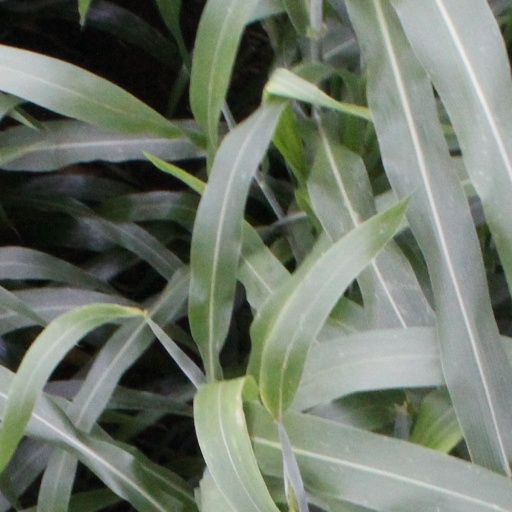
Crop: sorghum